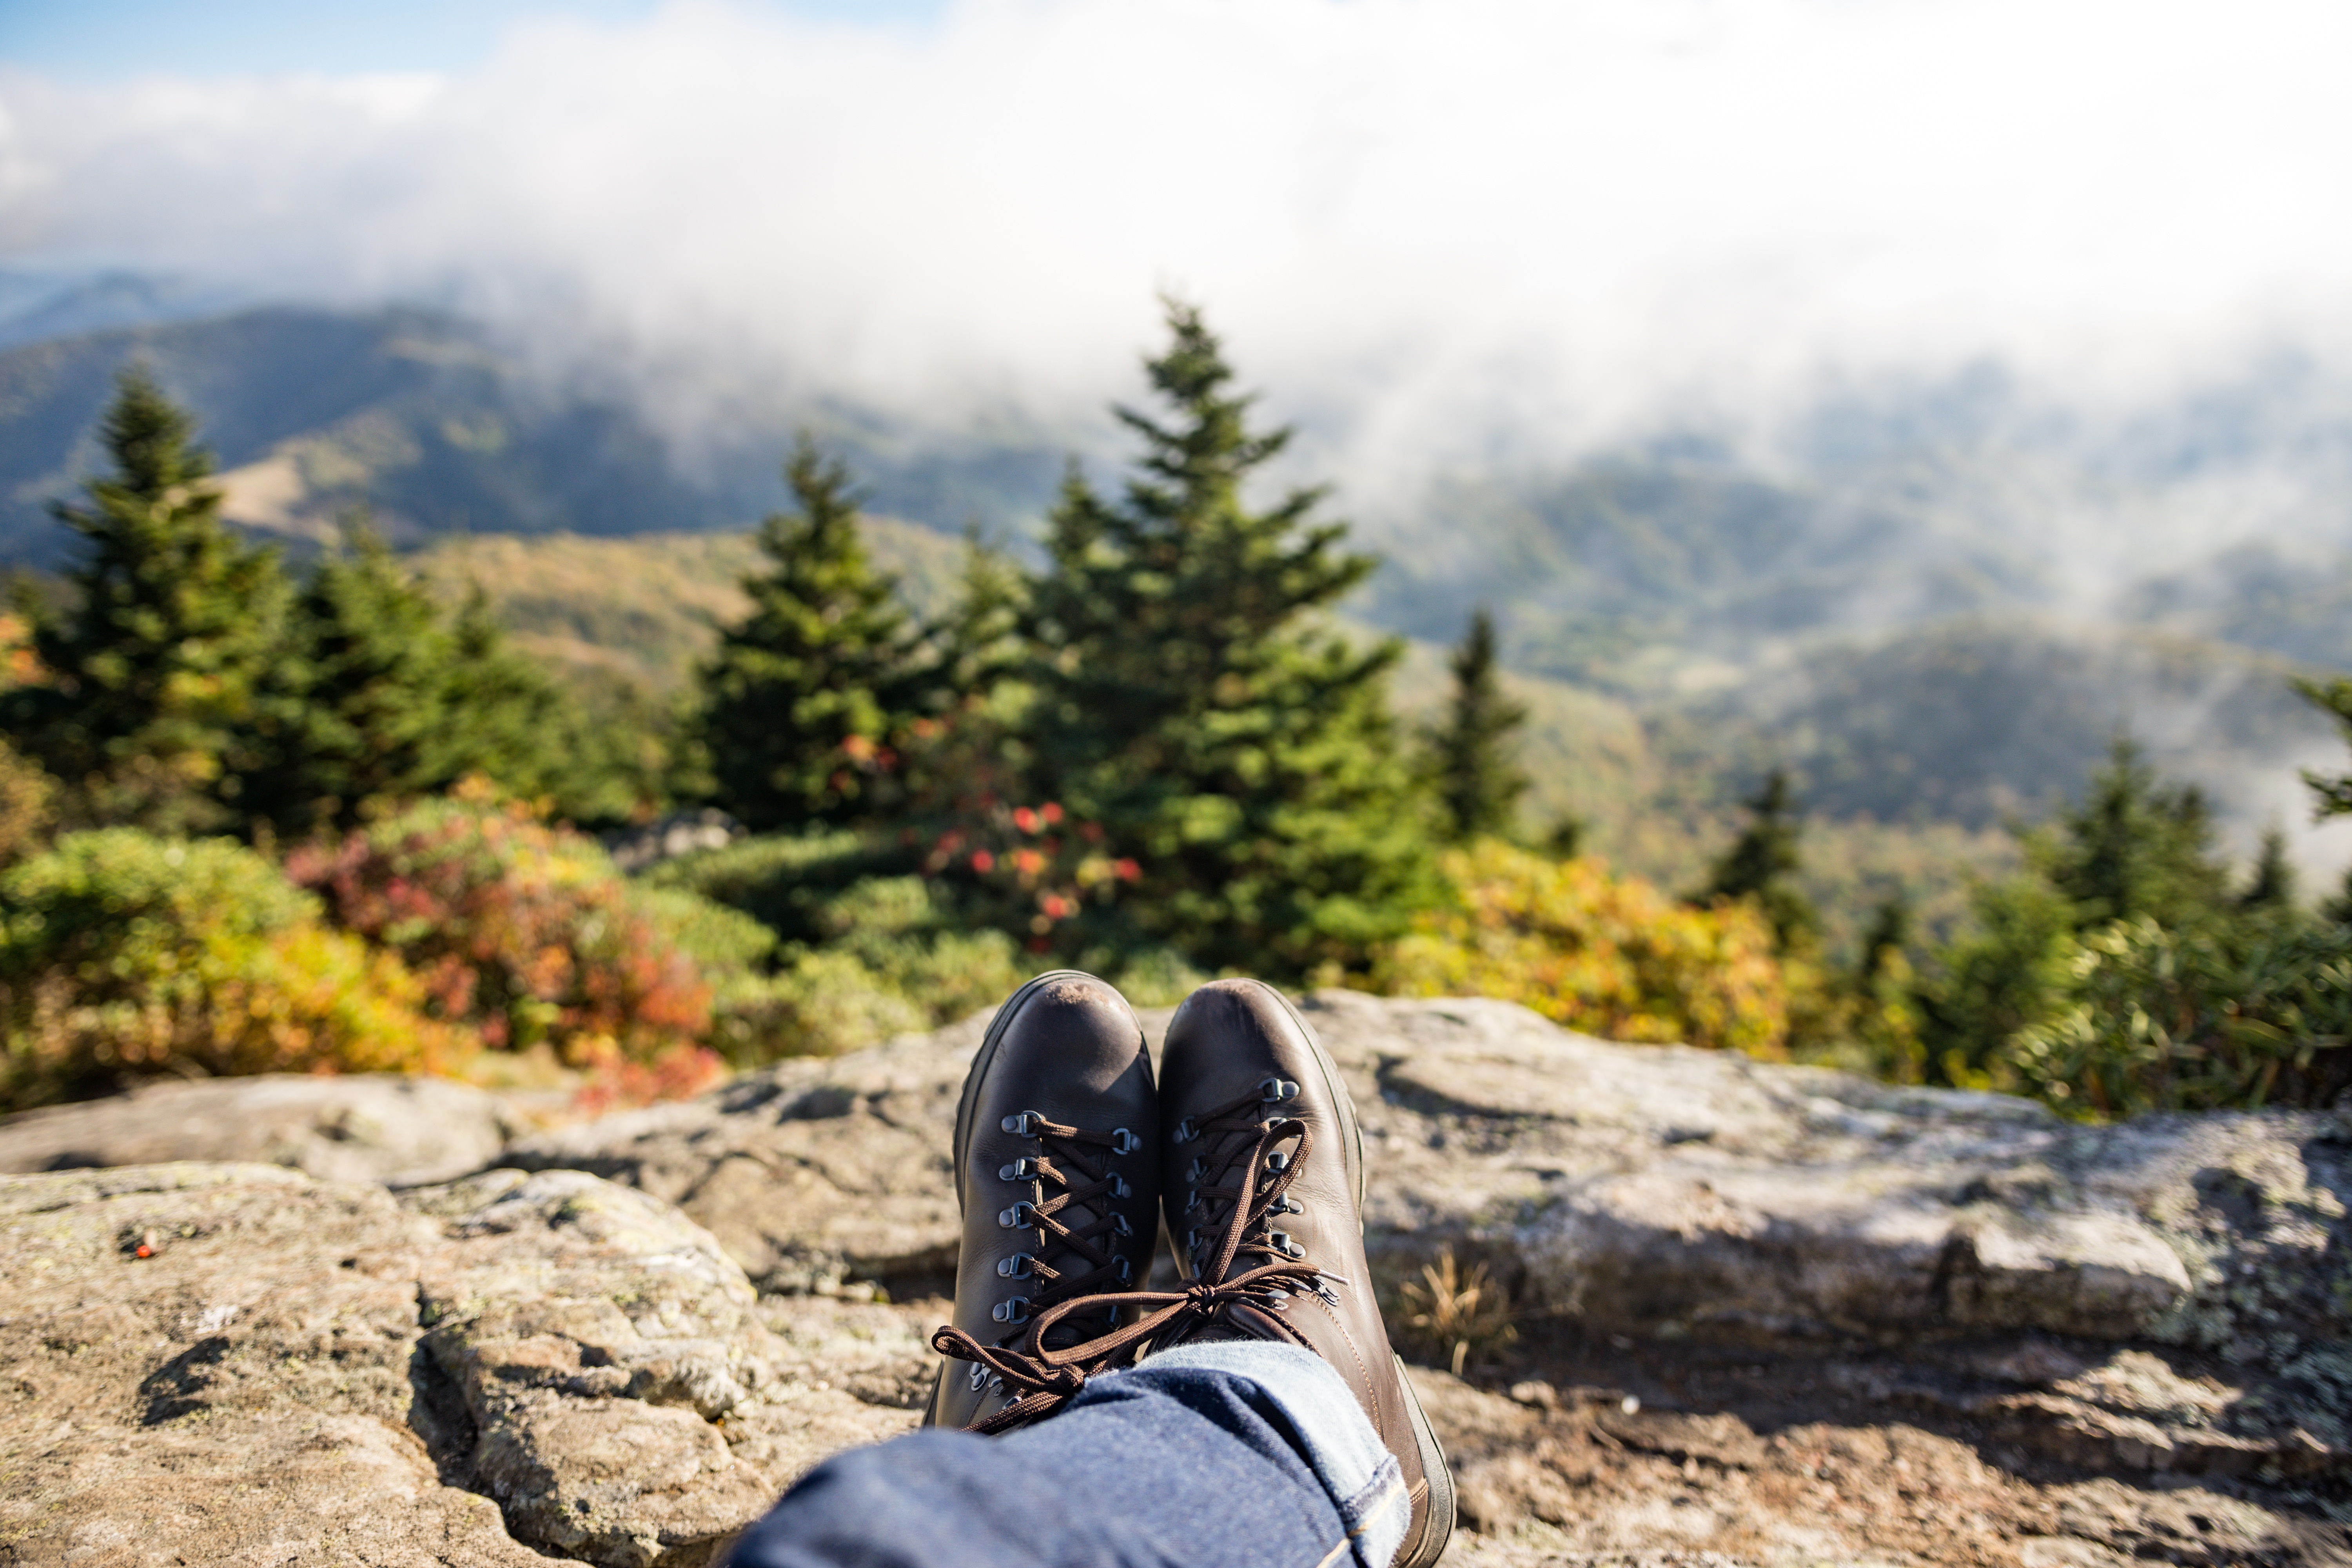
tree, grass, rock, wilderness, walking, mountain, seating, adventure, foggy, recreation, autumn, rocky, stones, relaxation, hazy, boots, misty, conifers, murky, pine trees, outdoor recreation, fir trees, denim pants